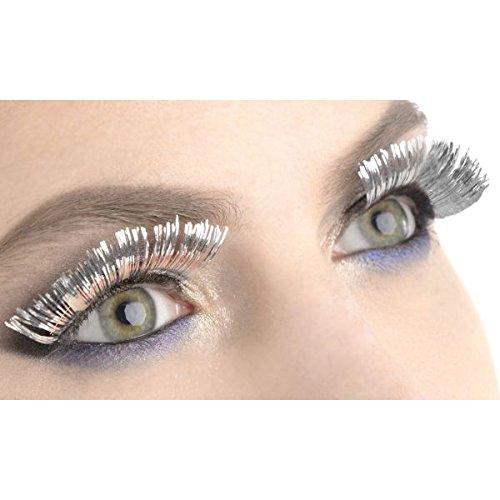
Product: Amscan Tinsel Eyelashes, Party Accessory, Silver
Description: Complement any costume with these silver tinsel eyelashes.
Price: $7.16
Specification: ProductDimensions:5.5x5.3x0.5inches|ItemWeight:0.32ounces|ShippingWeight:0.32ounces(Viewshippingratesandpolicies)|DomesticShipping:ItemcanbeshippedwithinU.S.|InternationalShipping:ThisitemcanbeshippedtoselectcountriesoutsideoftheU.S.LearnMore|ASIN:B00AWR8KGW|Itemmodelnumber:397281.18|Manufacturerrecommendedage:4-12years